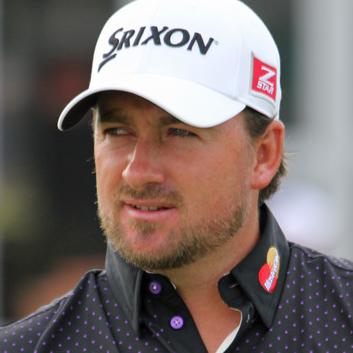
Age: 32